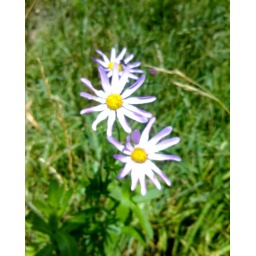
purple flowers in the grass